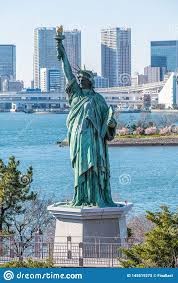
Landmark: Statue of Liberty